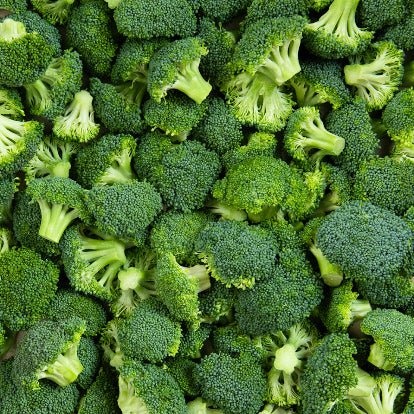
MO Broccoli
Brand: Macro Organics
Category: Food, Beverages & Tobacco > Food Items > Fruits & Vegetables > Fresh & Frozen Vegetables > Broccoli